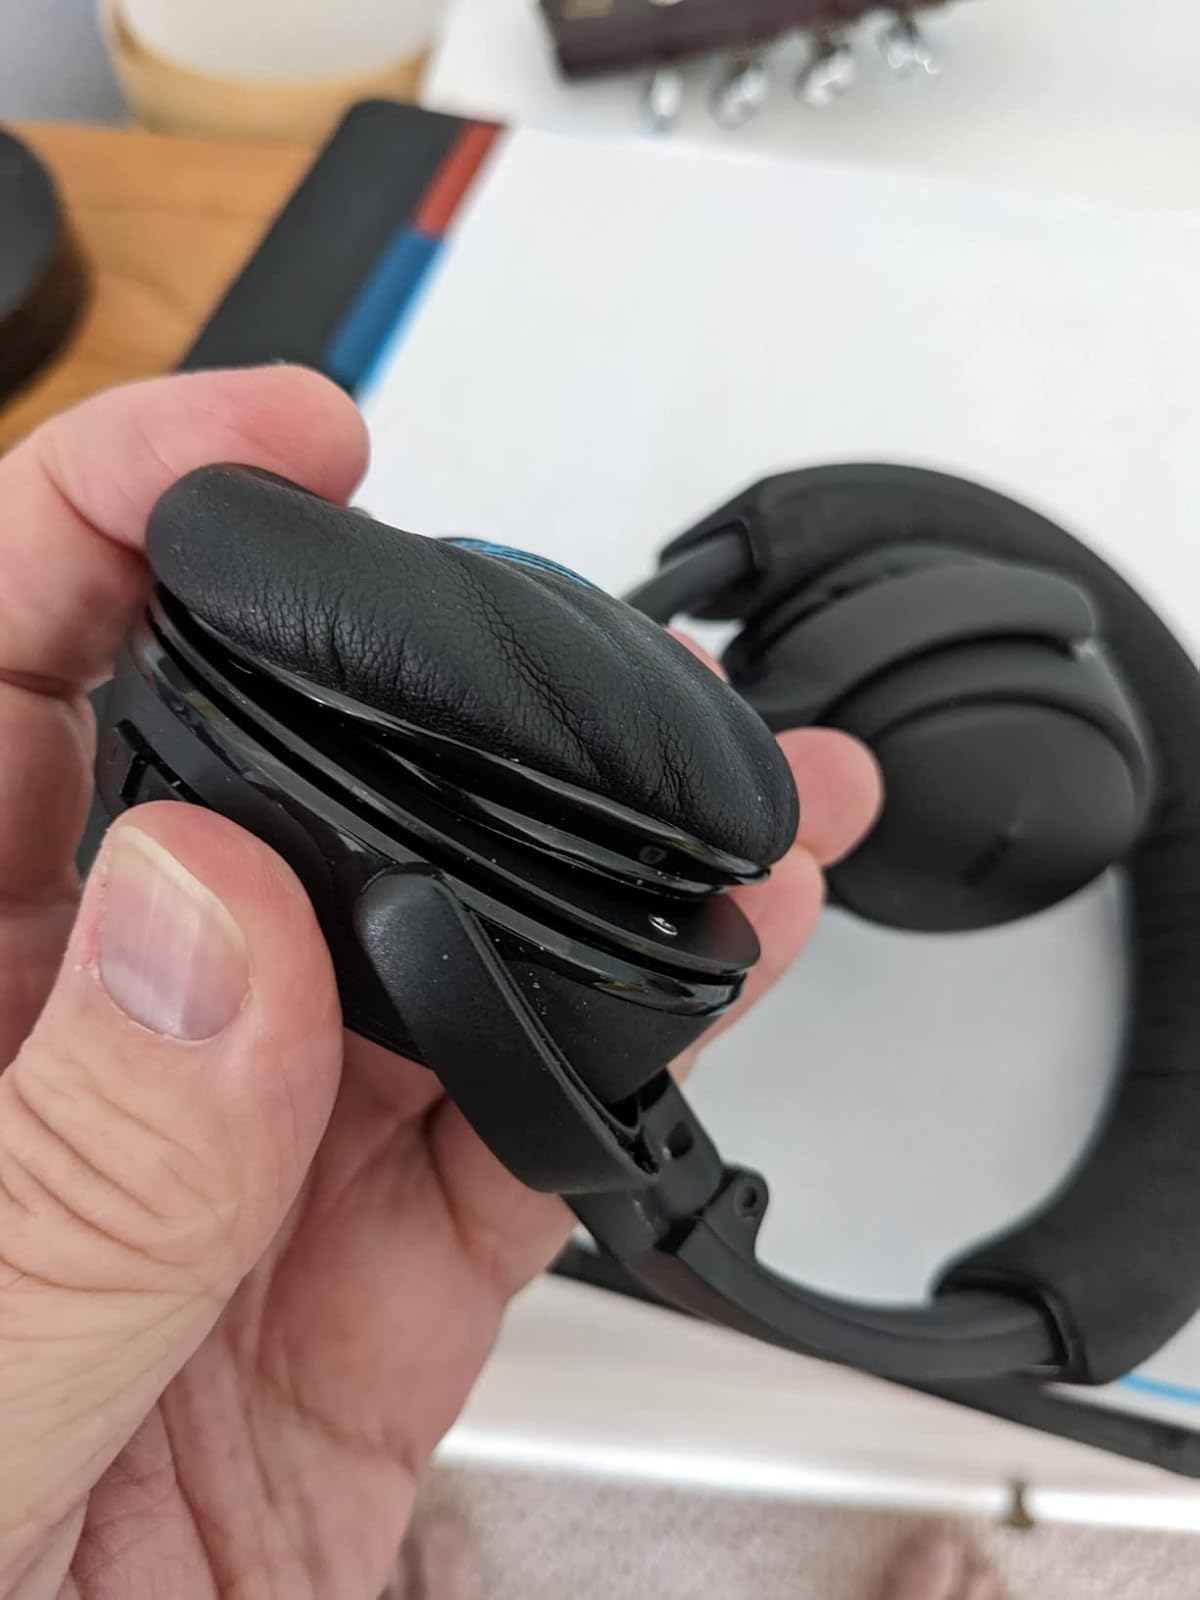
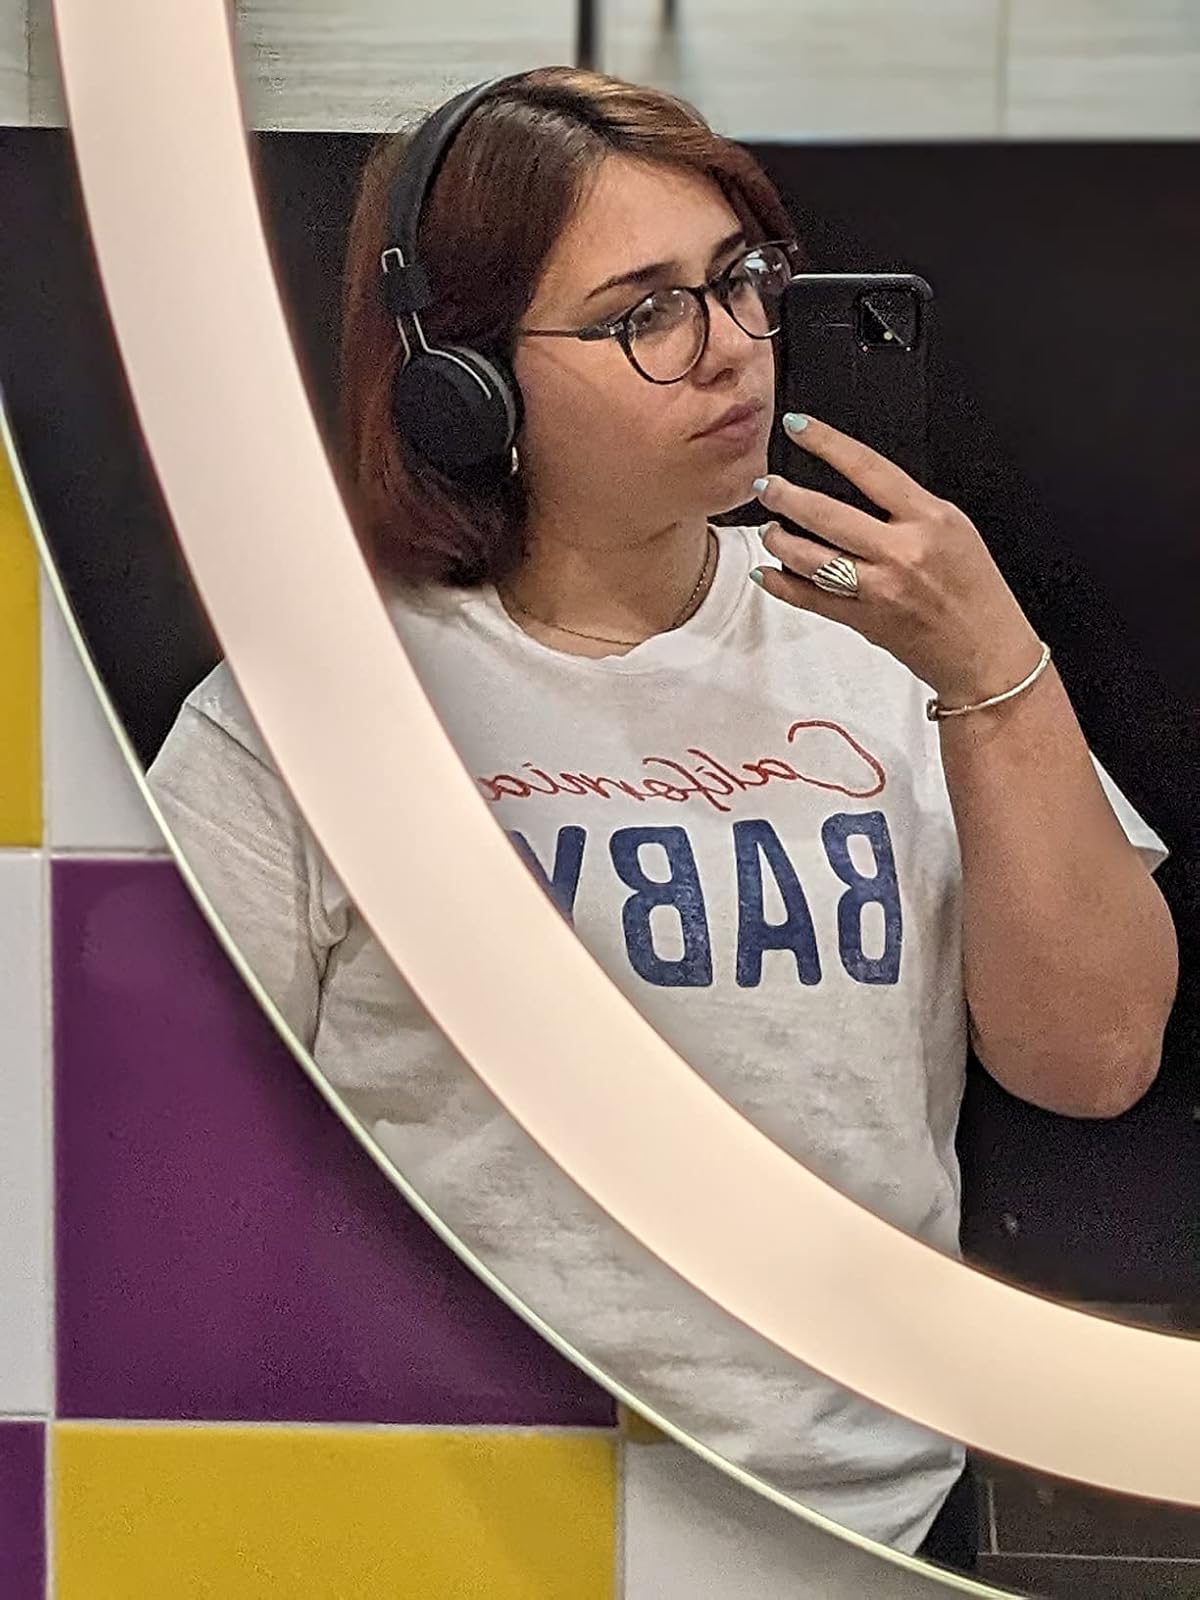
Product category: headphones
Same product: no